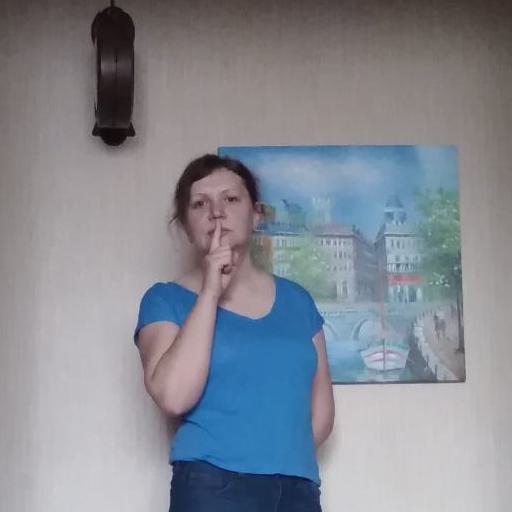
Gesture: mute